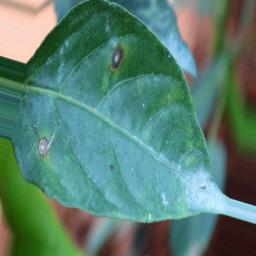
Label: cercospora